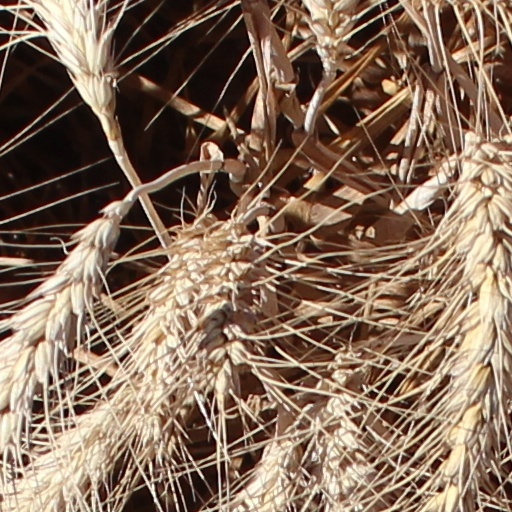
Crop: wheat